Özden Öngün

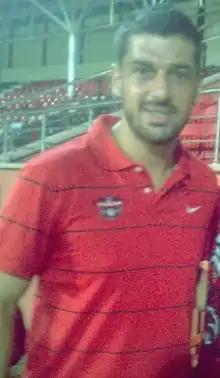

Özden Öngün (born 10 September 1978) is a Turkish goalkeeping coach and retired international footballer who played as a goalkeeper and currently is a goalkeeping coach at İstanbul Başakşehir.